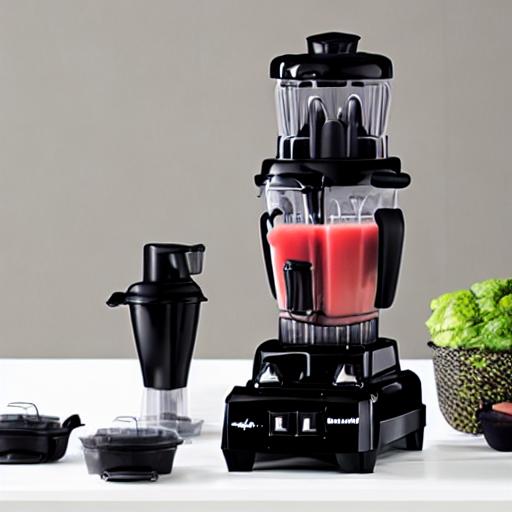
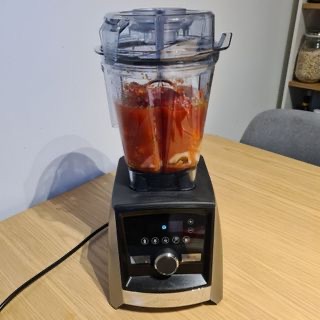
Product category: items_blender
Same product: no